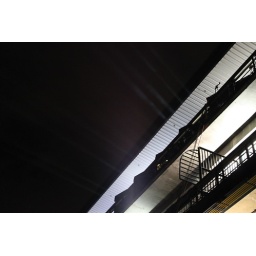
This is the lighting machine that colored the Opera House from across the water in Circular Quay